Turkmenistan

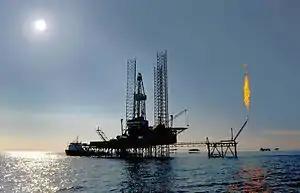
Oil platform of Turkmenistan in the Caspian Sea

, the Galkynysh Gas Field was estimated to possess the second-largest volume of gas in the world, after the South Pars field in the Persian Gulf. Reserves at the Galkynysh Gas Field are estimated at 21.2 trillion cubic metres. The Turkmenistan Natural Gas Company (Türkmengaz) controls gas extraction in the country. Gas production is the most dynamic and promising sector of the national economy. In 2009 the government of Turkmenistan began a policy of diversifying export routes for its raw materials.